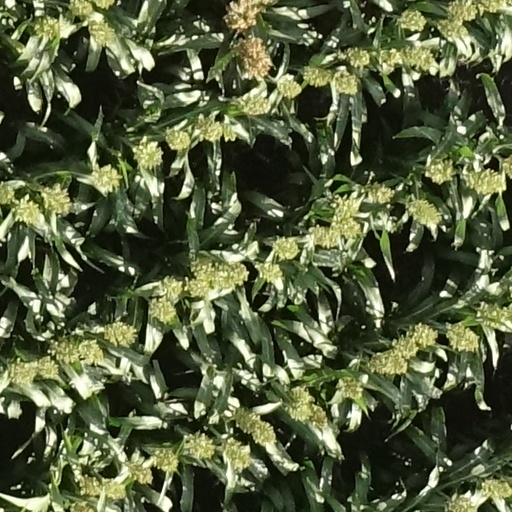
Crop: sorghum